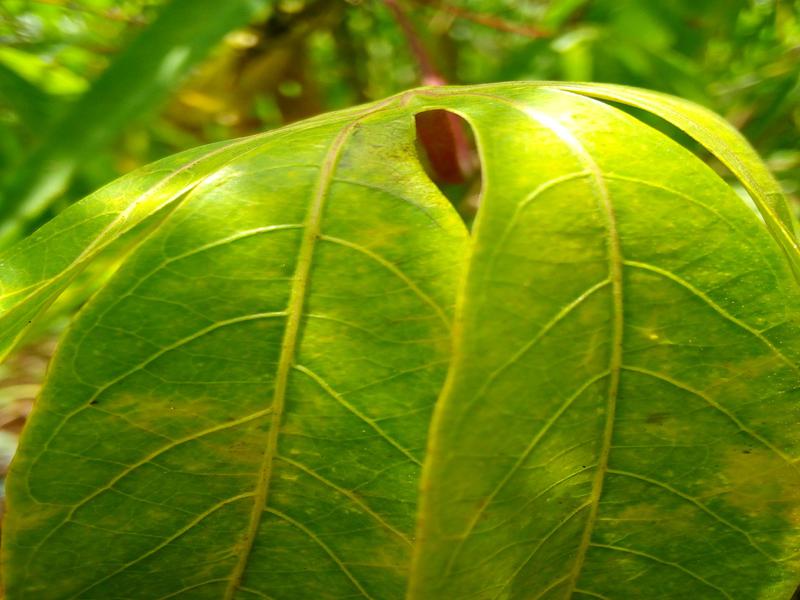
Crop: cassava
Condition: brown_streak_disease